Katzbach Railway

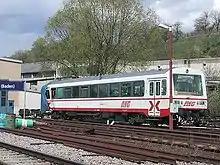
The accident in 1998 involved a NE 81

Initially the AVG services was operated under the most recent timetable of the SWEG, but six months later the AVG introduced a regular interval schedule, which had not existed previously. At the same time as the line was acquired by AVG, it was decided to upgrade the line to Stadtbahn standards. After the Stadtbahn operations were opened in 1996 on the Kraich Valley Railway, a few improvements were made to services on the Katzbach Railway, because more rolling stock was now available. Also associated with the opening of Stadtbahn services on the Kraich Valley Railway between Bruchsal and the Ubstadt Ort stations, two new stations were opened at Bruchsal Schlossgarten and Bruchsal Stegwiesen, which were then also included in the services on the Katzbach Railway.